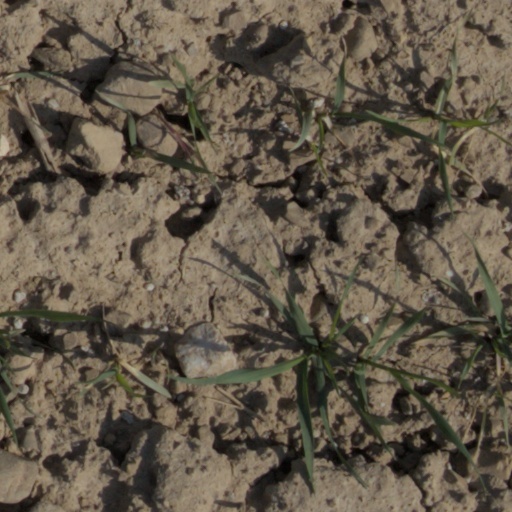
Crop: wheat